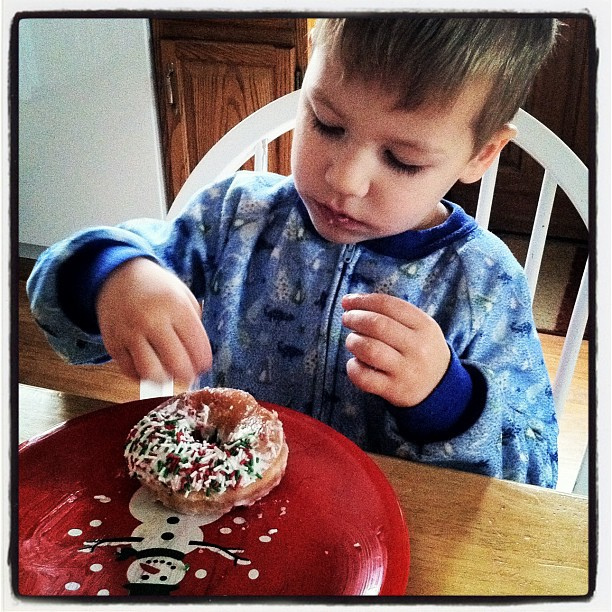
user: Given an image and a question. Answer the question in a short answer. Question: What kind of topping is on the donut? Short Answer:
assistant: sprinkle